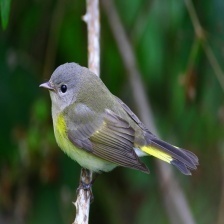
Species: AMERICAN REDSTART
Scientific name: SETOPHAGA RUTICILLA